Trolleybuses in Burgas

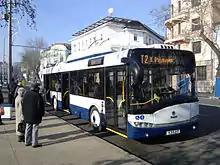
A Škoda 26Tr Solaris on Line T2 in Burgas.

The Burgas trolleybus system forms part of the public transport network of the Black Sea city and municipality of Burgas, the fourth most populous city, and the largest and most important port, in Bulgaria.